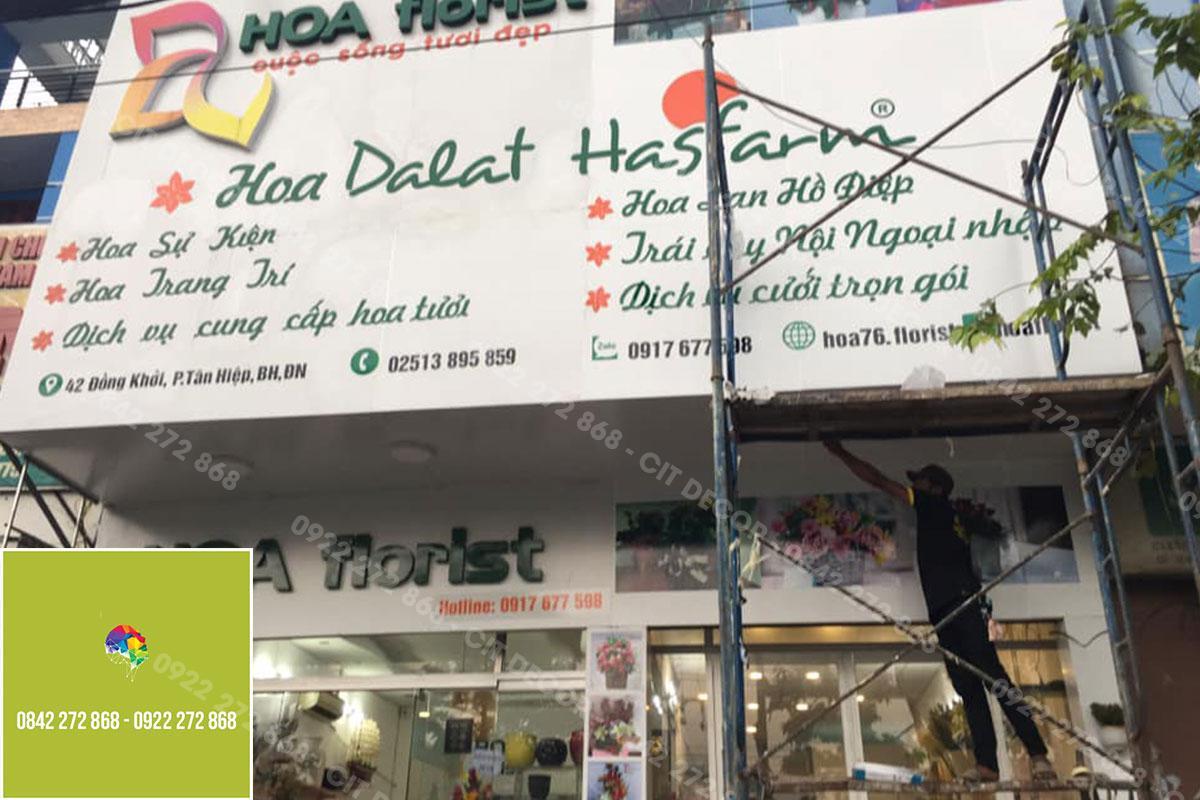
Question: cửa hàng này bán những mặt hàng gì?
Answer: bán các loại hoa